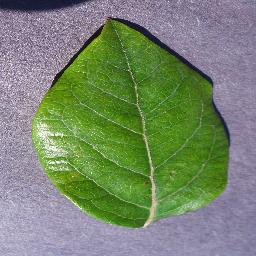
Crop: blueberry
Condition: healthy